Phillip Boa and the Voodooclub

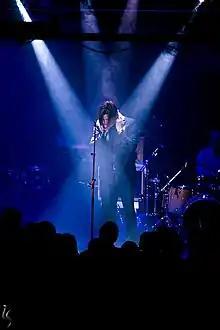
Phillip Boa and the Voodooclub in Leipzig in 2007

Phillip Boa and the Voodooclub is a German avant-garde pop and independent music band, led by the songwriter, singer and guitarist Phillip Boa.